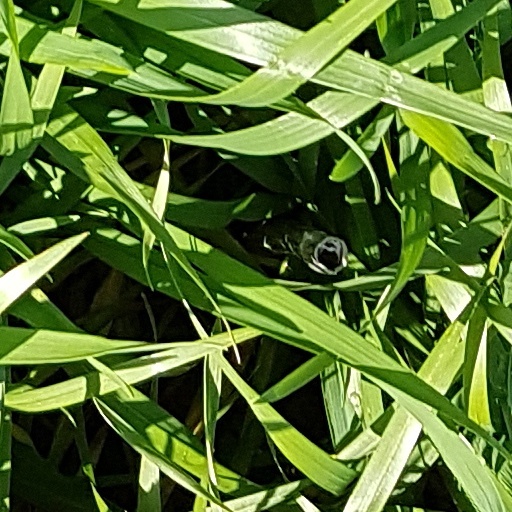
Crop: wheat